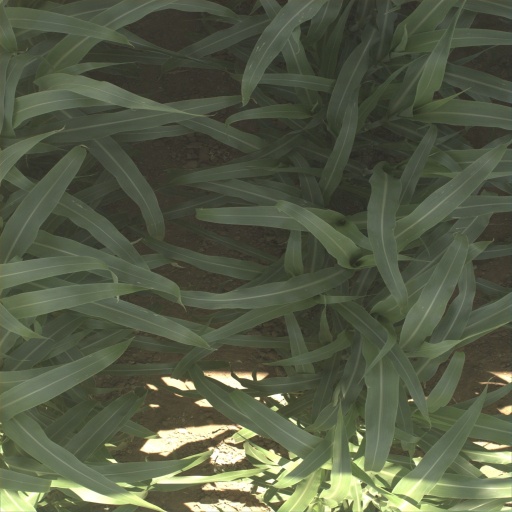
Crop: sorghum